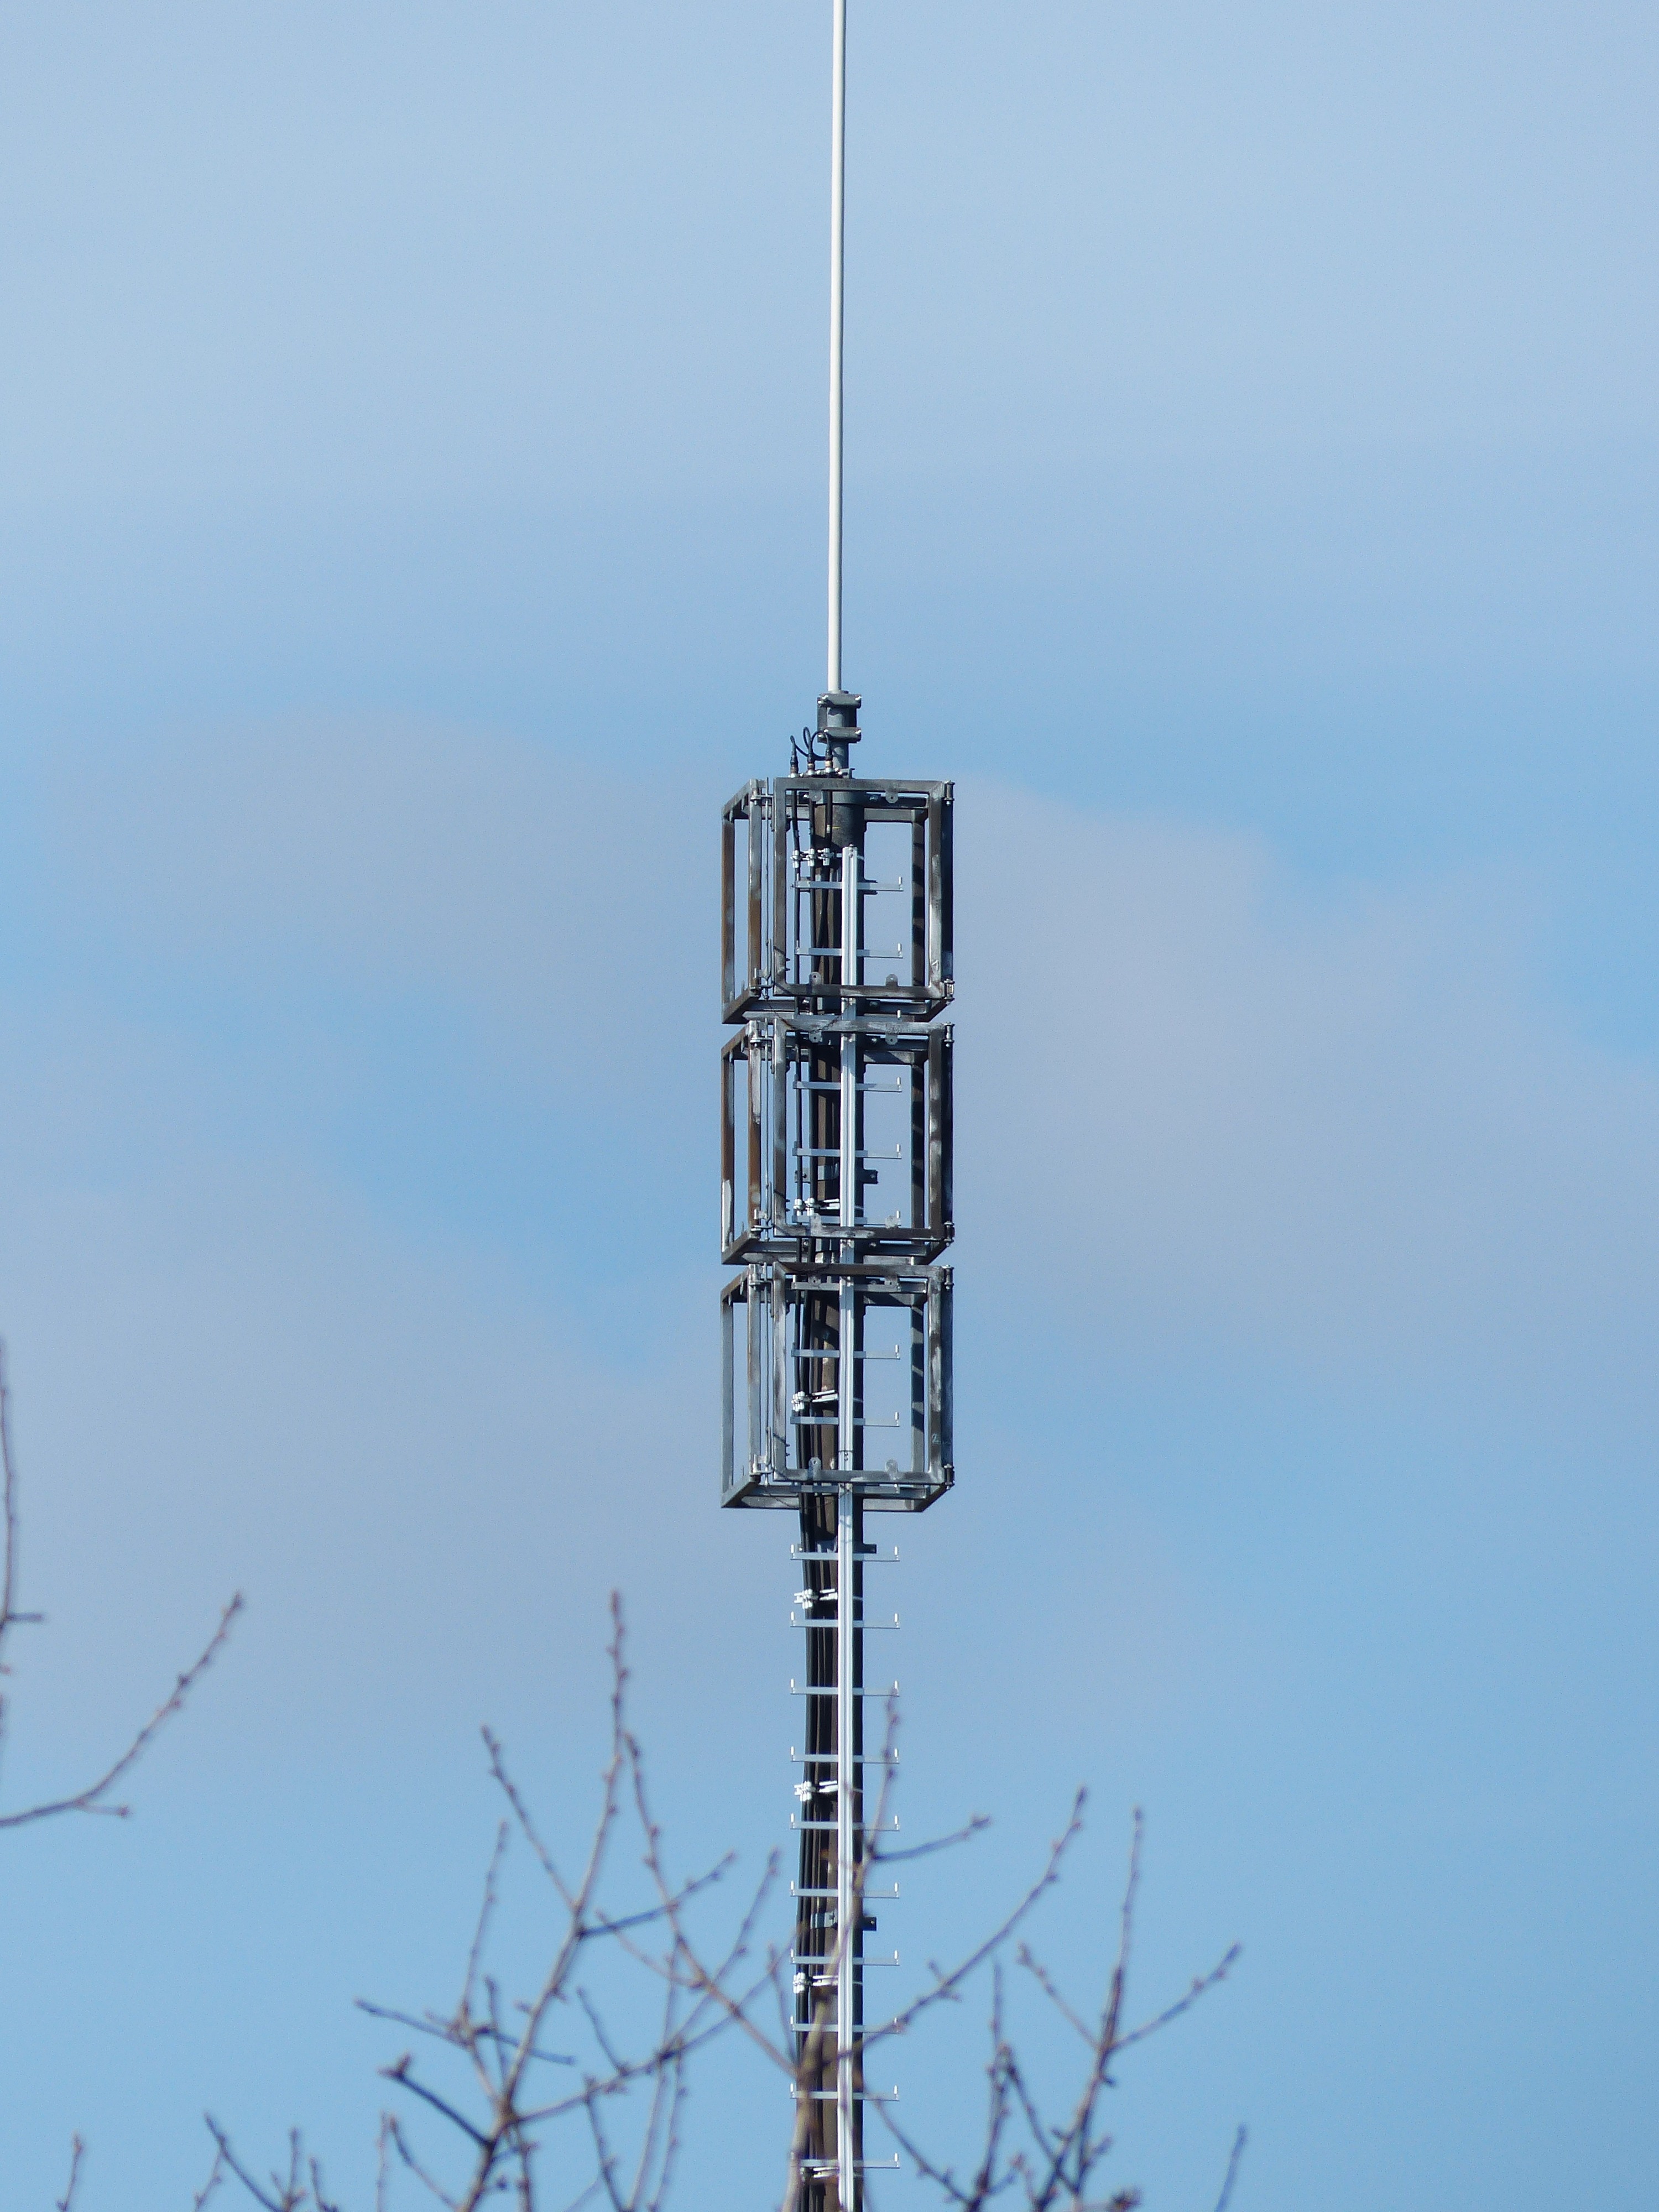
technology, antenna, tower, mast, communication, electricity, lighting, transmission tower, radio antenna, television antenna, electronic device, electronics accessory, overhead power line